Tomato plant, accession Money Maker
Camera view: bottom (45 deg); turntable rotation: 270 degrees
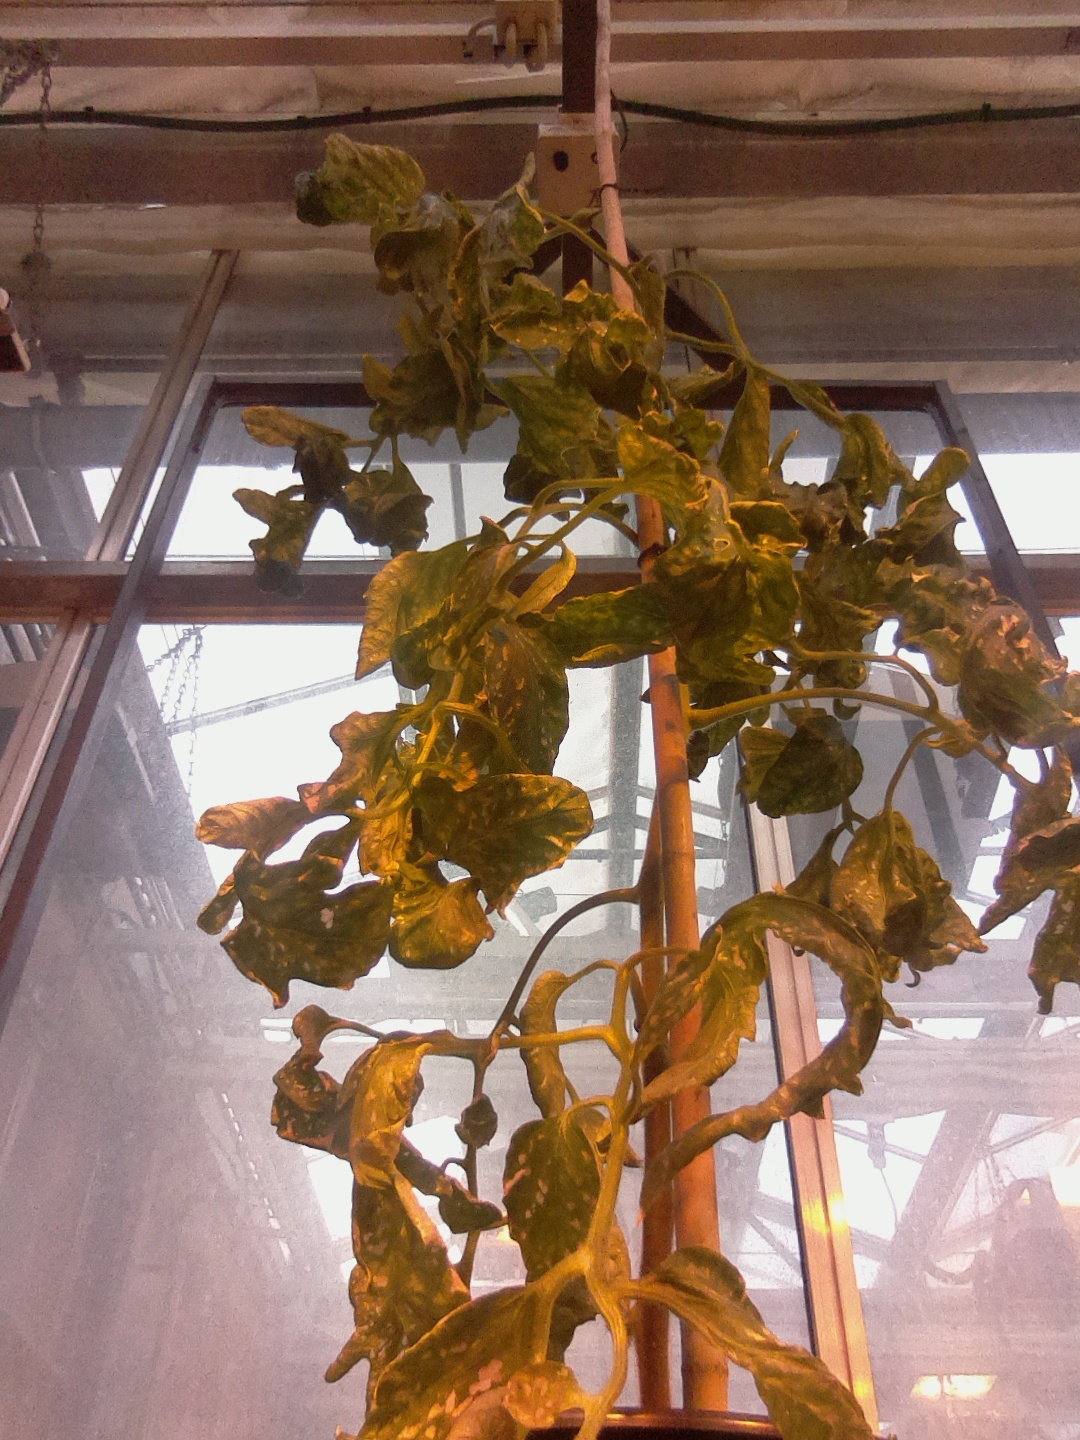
BBCH growth stage 52: 2 inflorescences visible